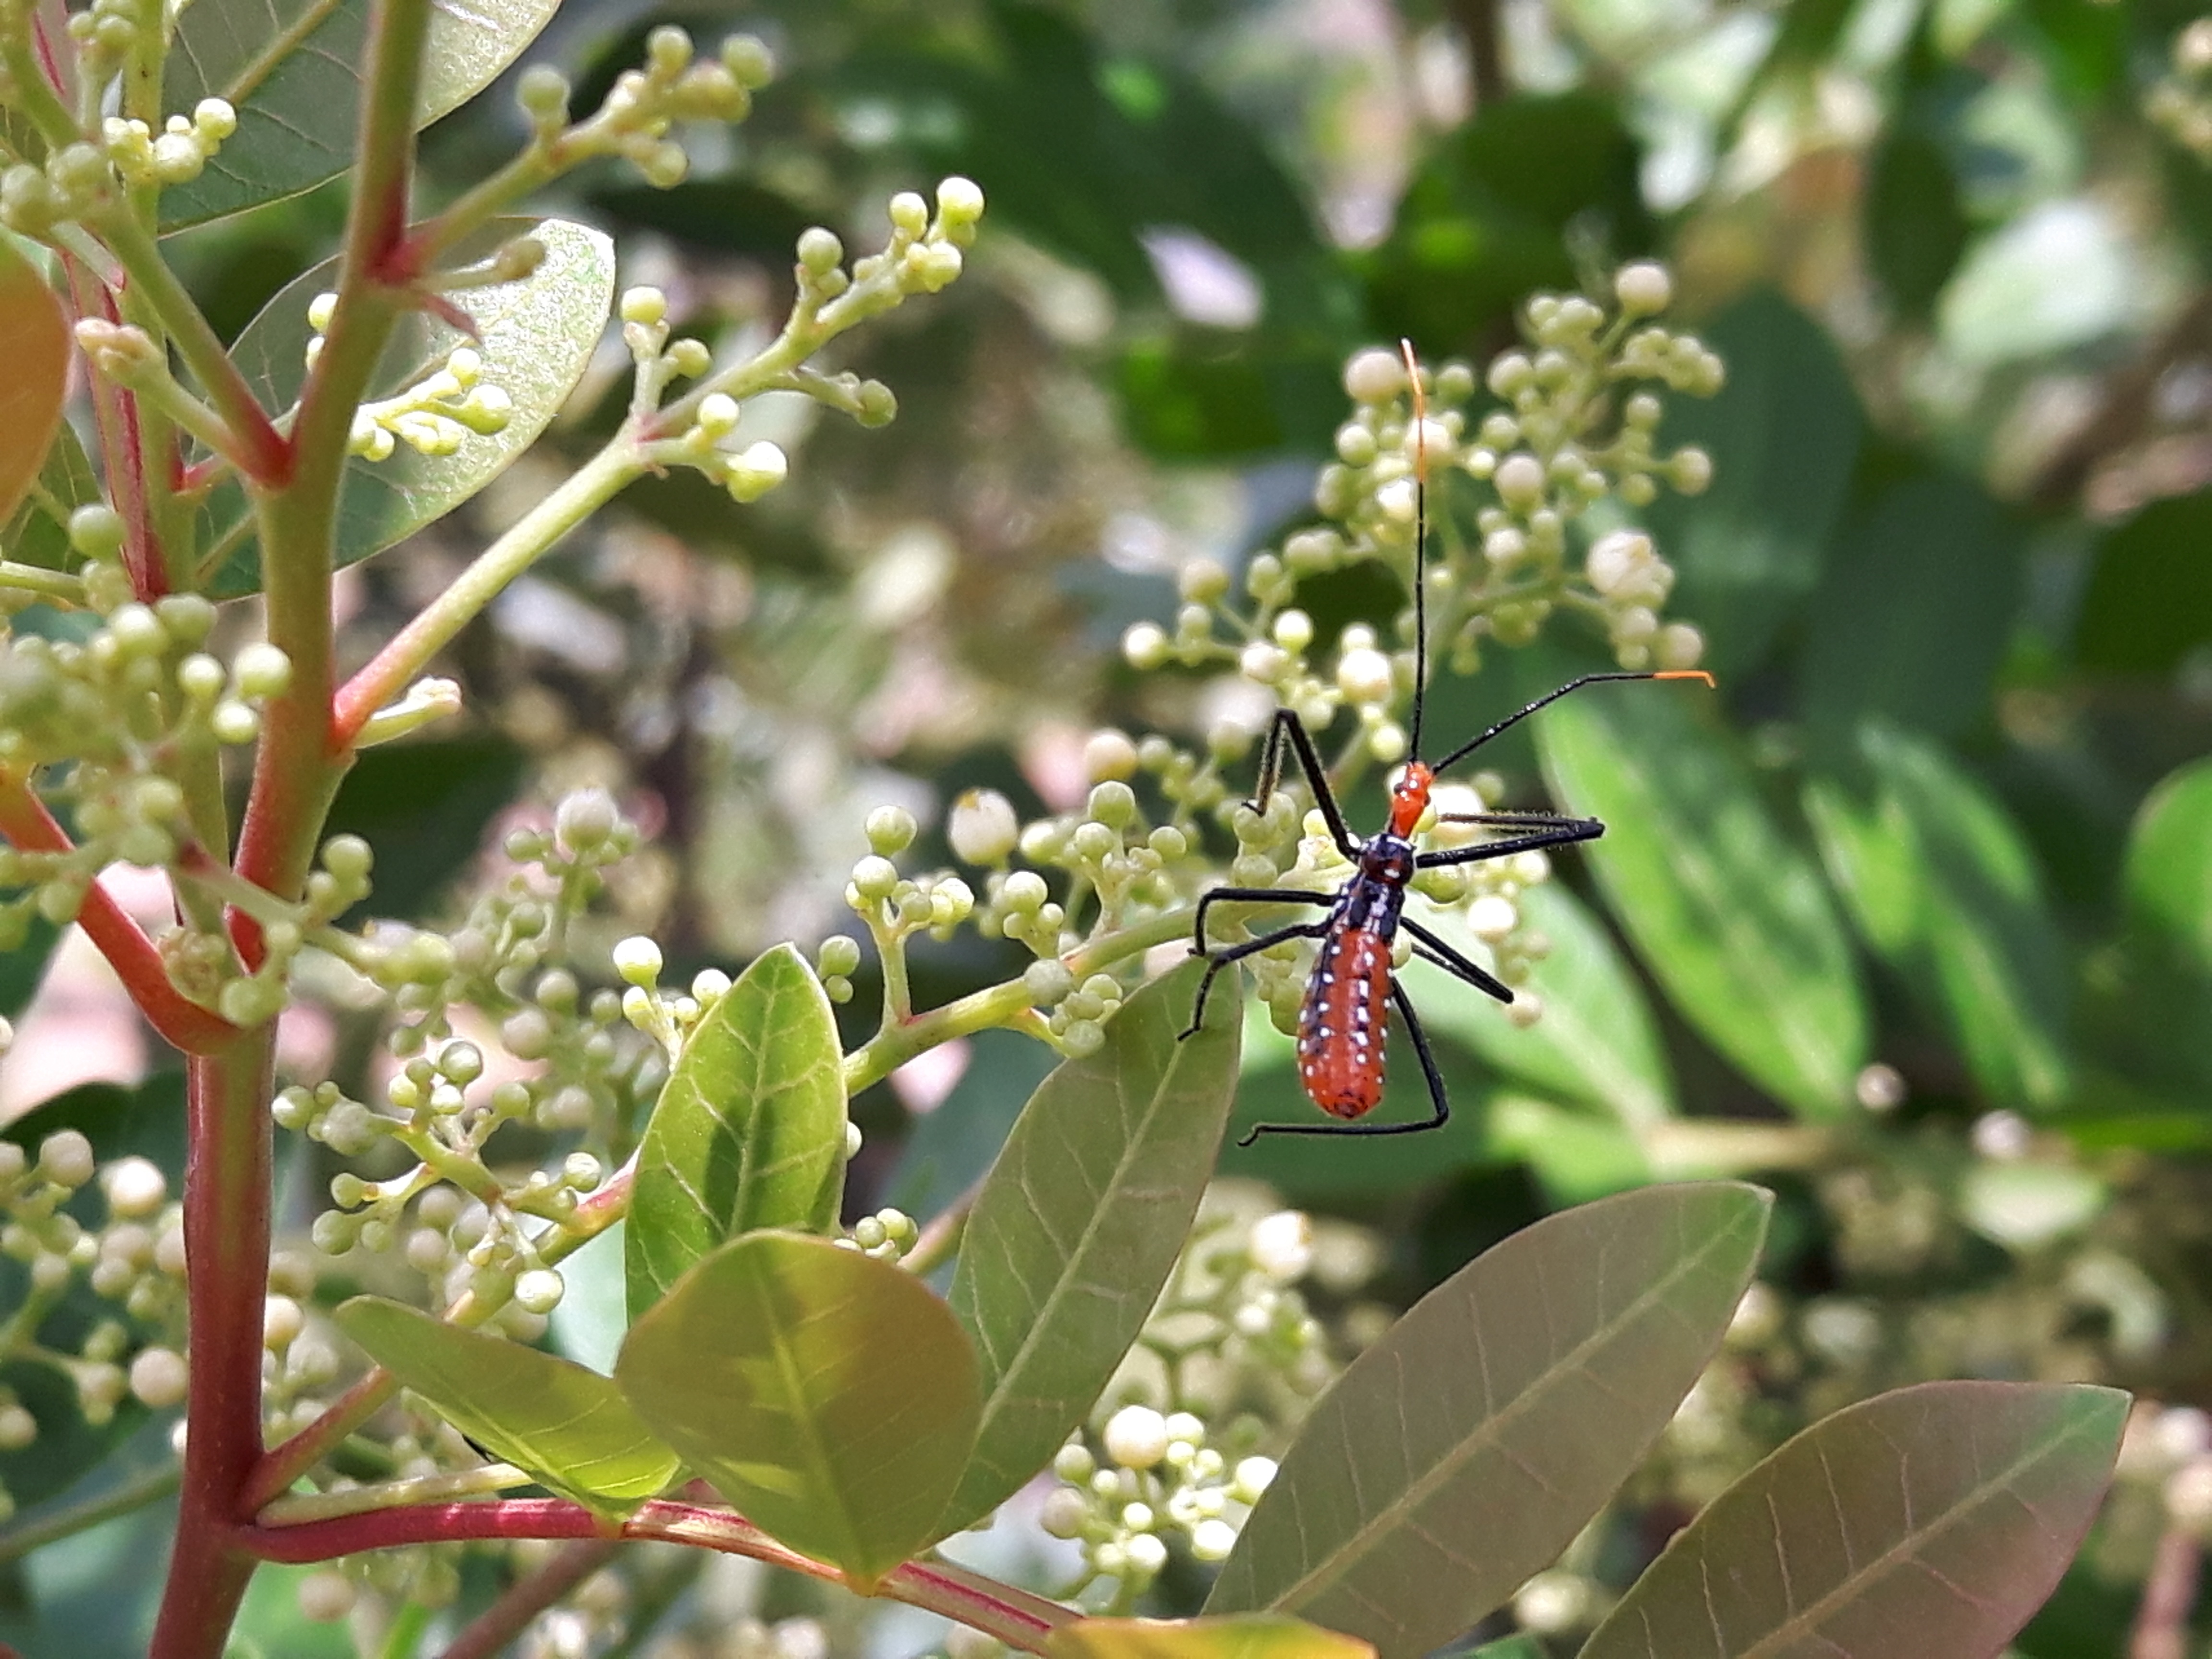
tree, nature, branch, blossom, plant, leaf, flower, fly, wire, wildlife, orange tree, green, produce, insect, ladybug, botany, butterfly, garden, flora, fauna, invertebrate, cricket, wildflower, hive, minimalist, legs, animals, shrub, bee, insects, mariposa, detail, grasshopper, beetle, flyer, antennas, macro photography, arthropod, flowering plant, land plant, moths and butterflies, liberola